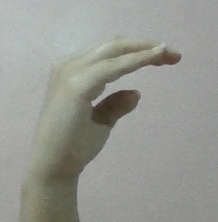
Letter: jeem